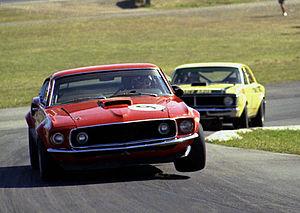
Allan Moffat, né le 10 novembre 1939 à Saskatoon, est un pilote automobile australien -et canadien- sur circuits, à bord de voitures de Tourisme et voitures de sport type Grand Tourisme.